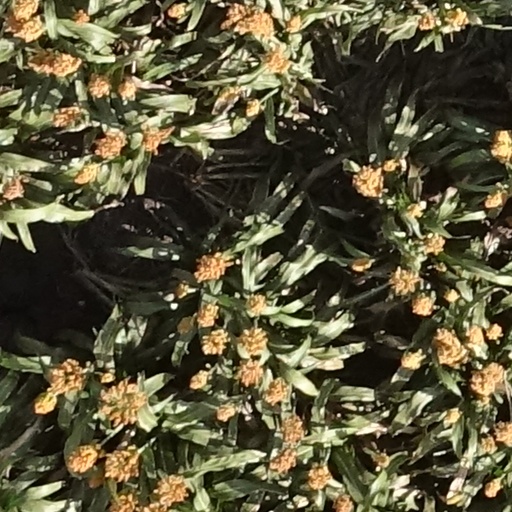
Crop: sorghum